Way up structure

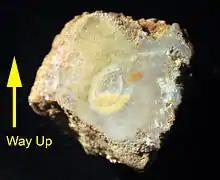
Geopetal structure in bivalve boring in coral; bivalve shell visible; Matmor Formation (Middle Jurassic), southern Israel.

In general, geopetal seems to be used in the U.S., while way up structure is used in the UK. "Geopetal structure", in some circles, is used exclusively for the void fill example, and nothing else. Some geologists use neither term, and might use something else, like topping indicator.